Apopa

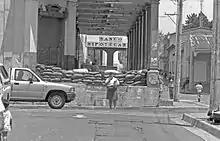
Streets of Apopa in 1990, photographed by Linda Hess Miller

The people of Apopa, were a part of the department of San Salvador from June 12, 1824, until March 9, 1836, when it transferred to the federal district of the Central American Federation until June 30, 1839, when it again returned to a municipality of the northern district of San Salvador with the dissolution of the Central American Federation.